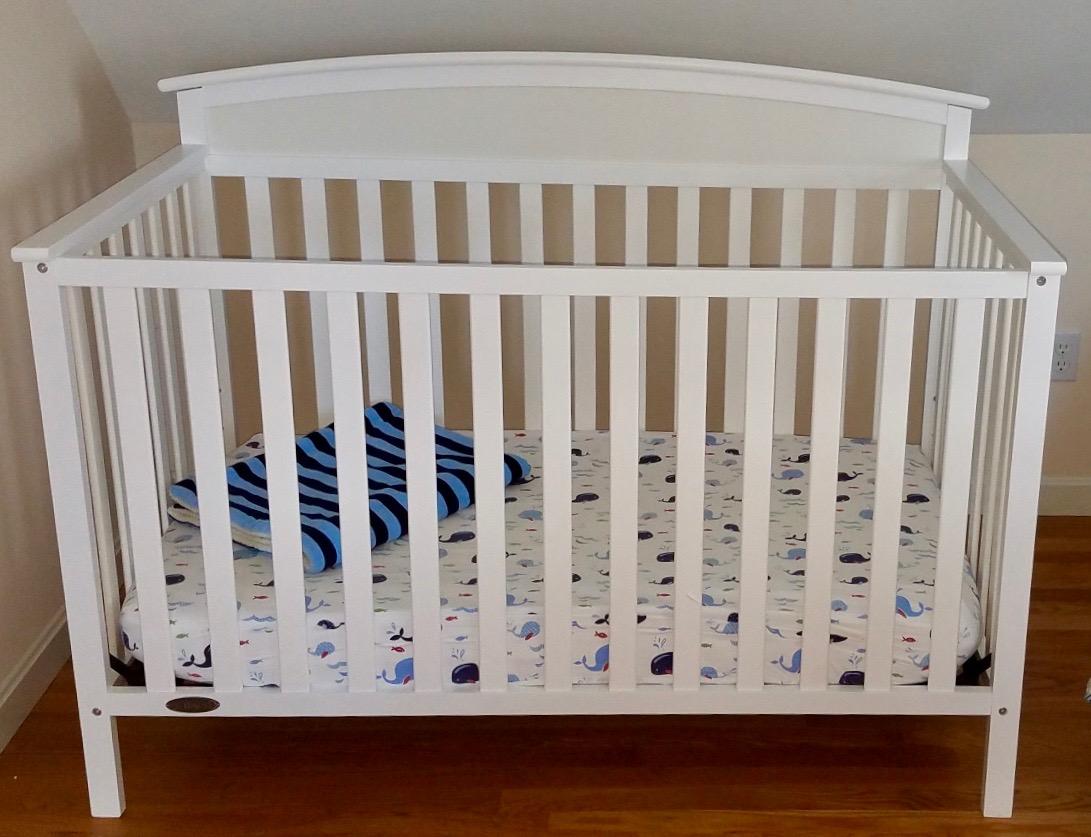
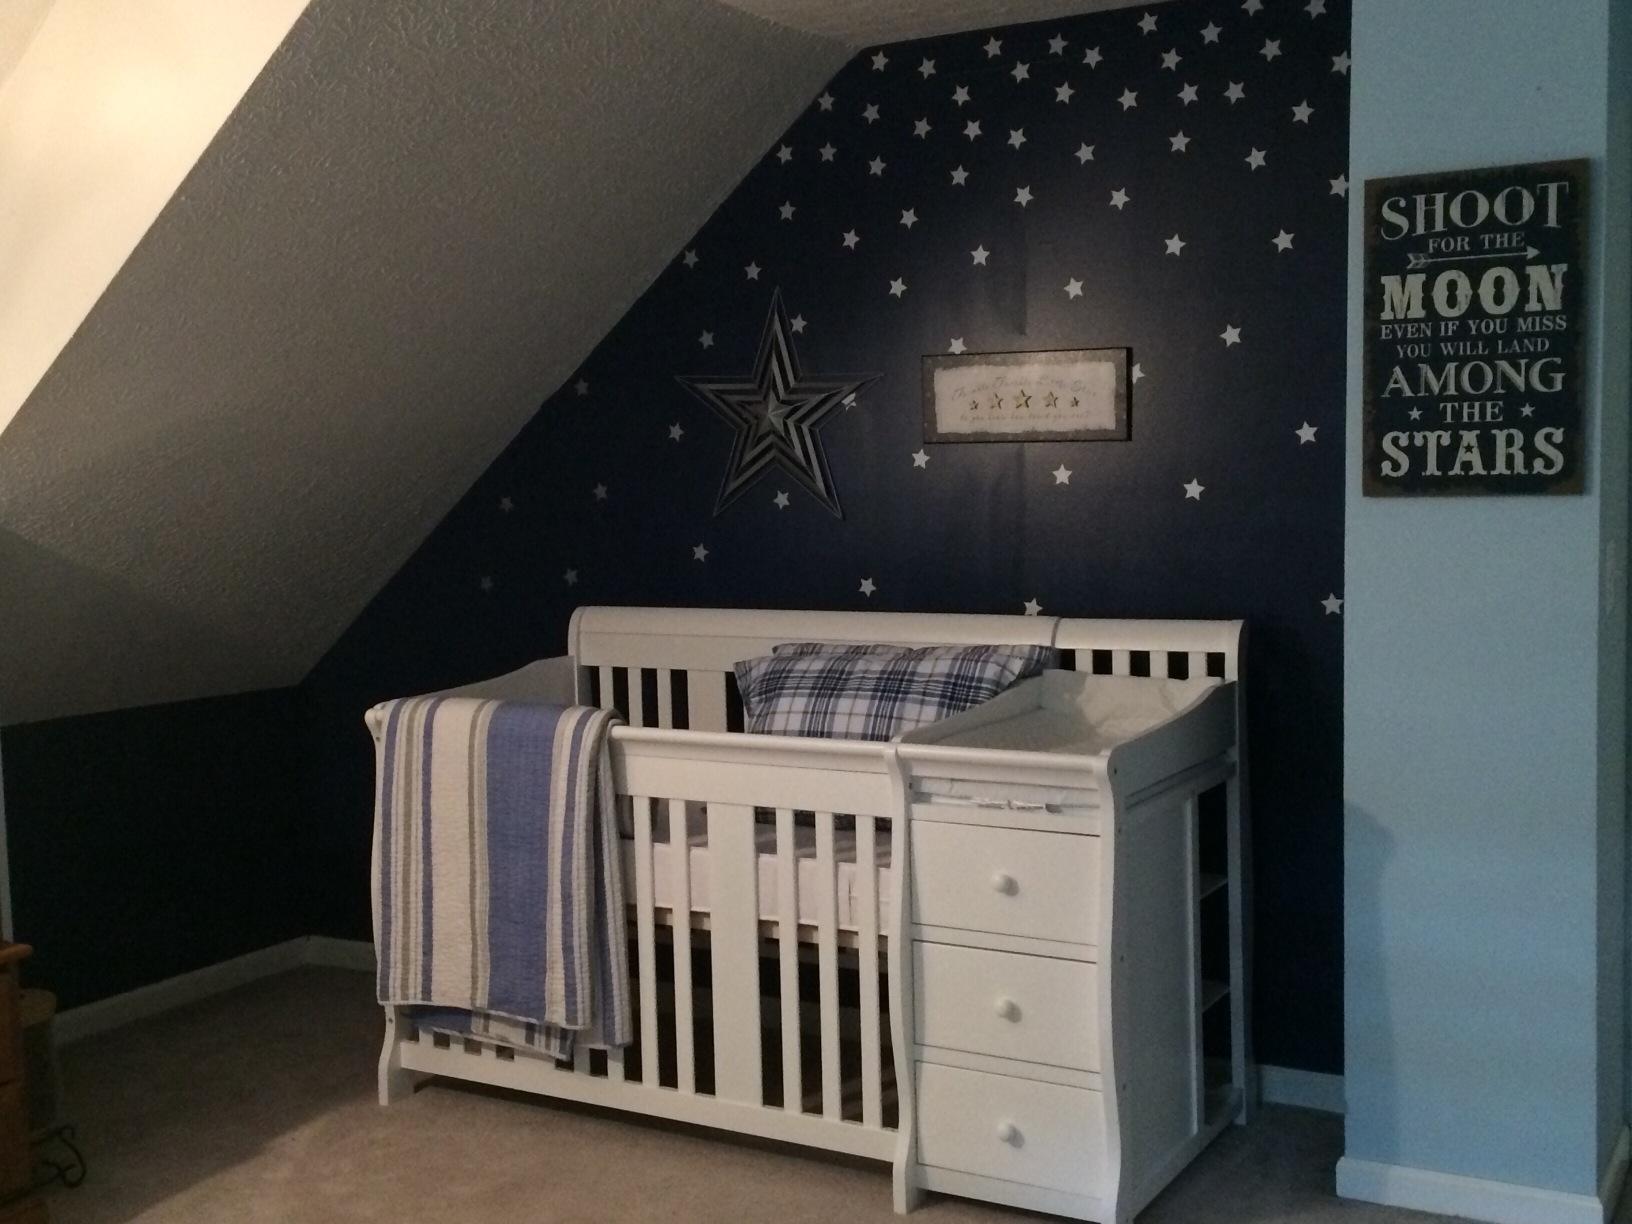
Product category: products_crib
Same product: no